Project Chanology

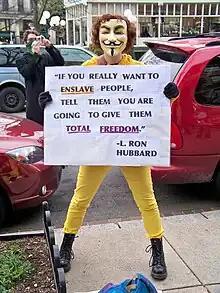
Anonymous protester demonstrating during January 2009 raid outside the Founding Church of Scientology in Washington, D.C.

Anonymous organized a 12th global protest against Scientology for January 10, 2009, to coincide with the Chanology movement's first anniversary. On February 10, 2009, Anonymous released a statement: "Scientology operatives still continue to paint Anonymous in a negative light as a means of distracting attention from Scientology operations and attempting to discredit those who bring truth to the issues at hand. It just isn’t working." The group claimed credit for leaks of internal Scientology documents that appeared on the website WikiLeaks, and announced further global protests for subsequent weekends in February 2009. Members of Anonymous continued to celebrate the one-year anniversary of the Chanology movement during February 2009, with protests held in locations including Hemet, California.